Policy 713

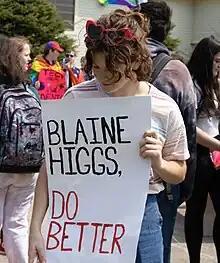
Image of a student holding a sign reading "Blaine Higgs, do better" at a rally

Gail Costello of the New Brunswick Human Rights Commission criticized the review as "dangerous", stating that "the Education Department should not allow a small group of critics to dictate government decisions". Costello helped create the original policy.